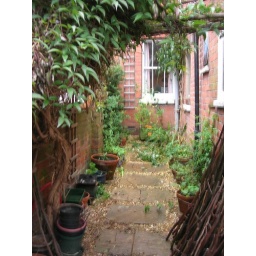
The window in front is the study/dining room and the wall to the side is the kitchen.